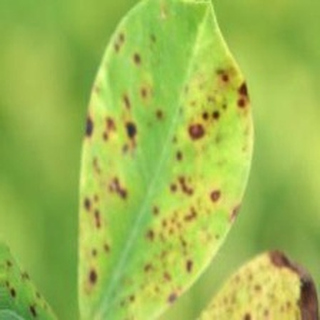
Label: groundnut_late_leaf_spot